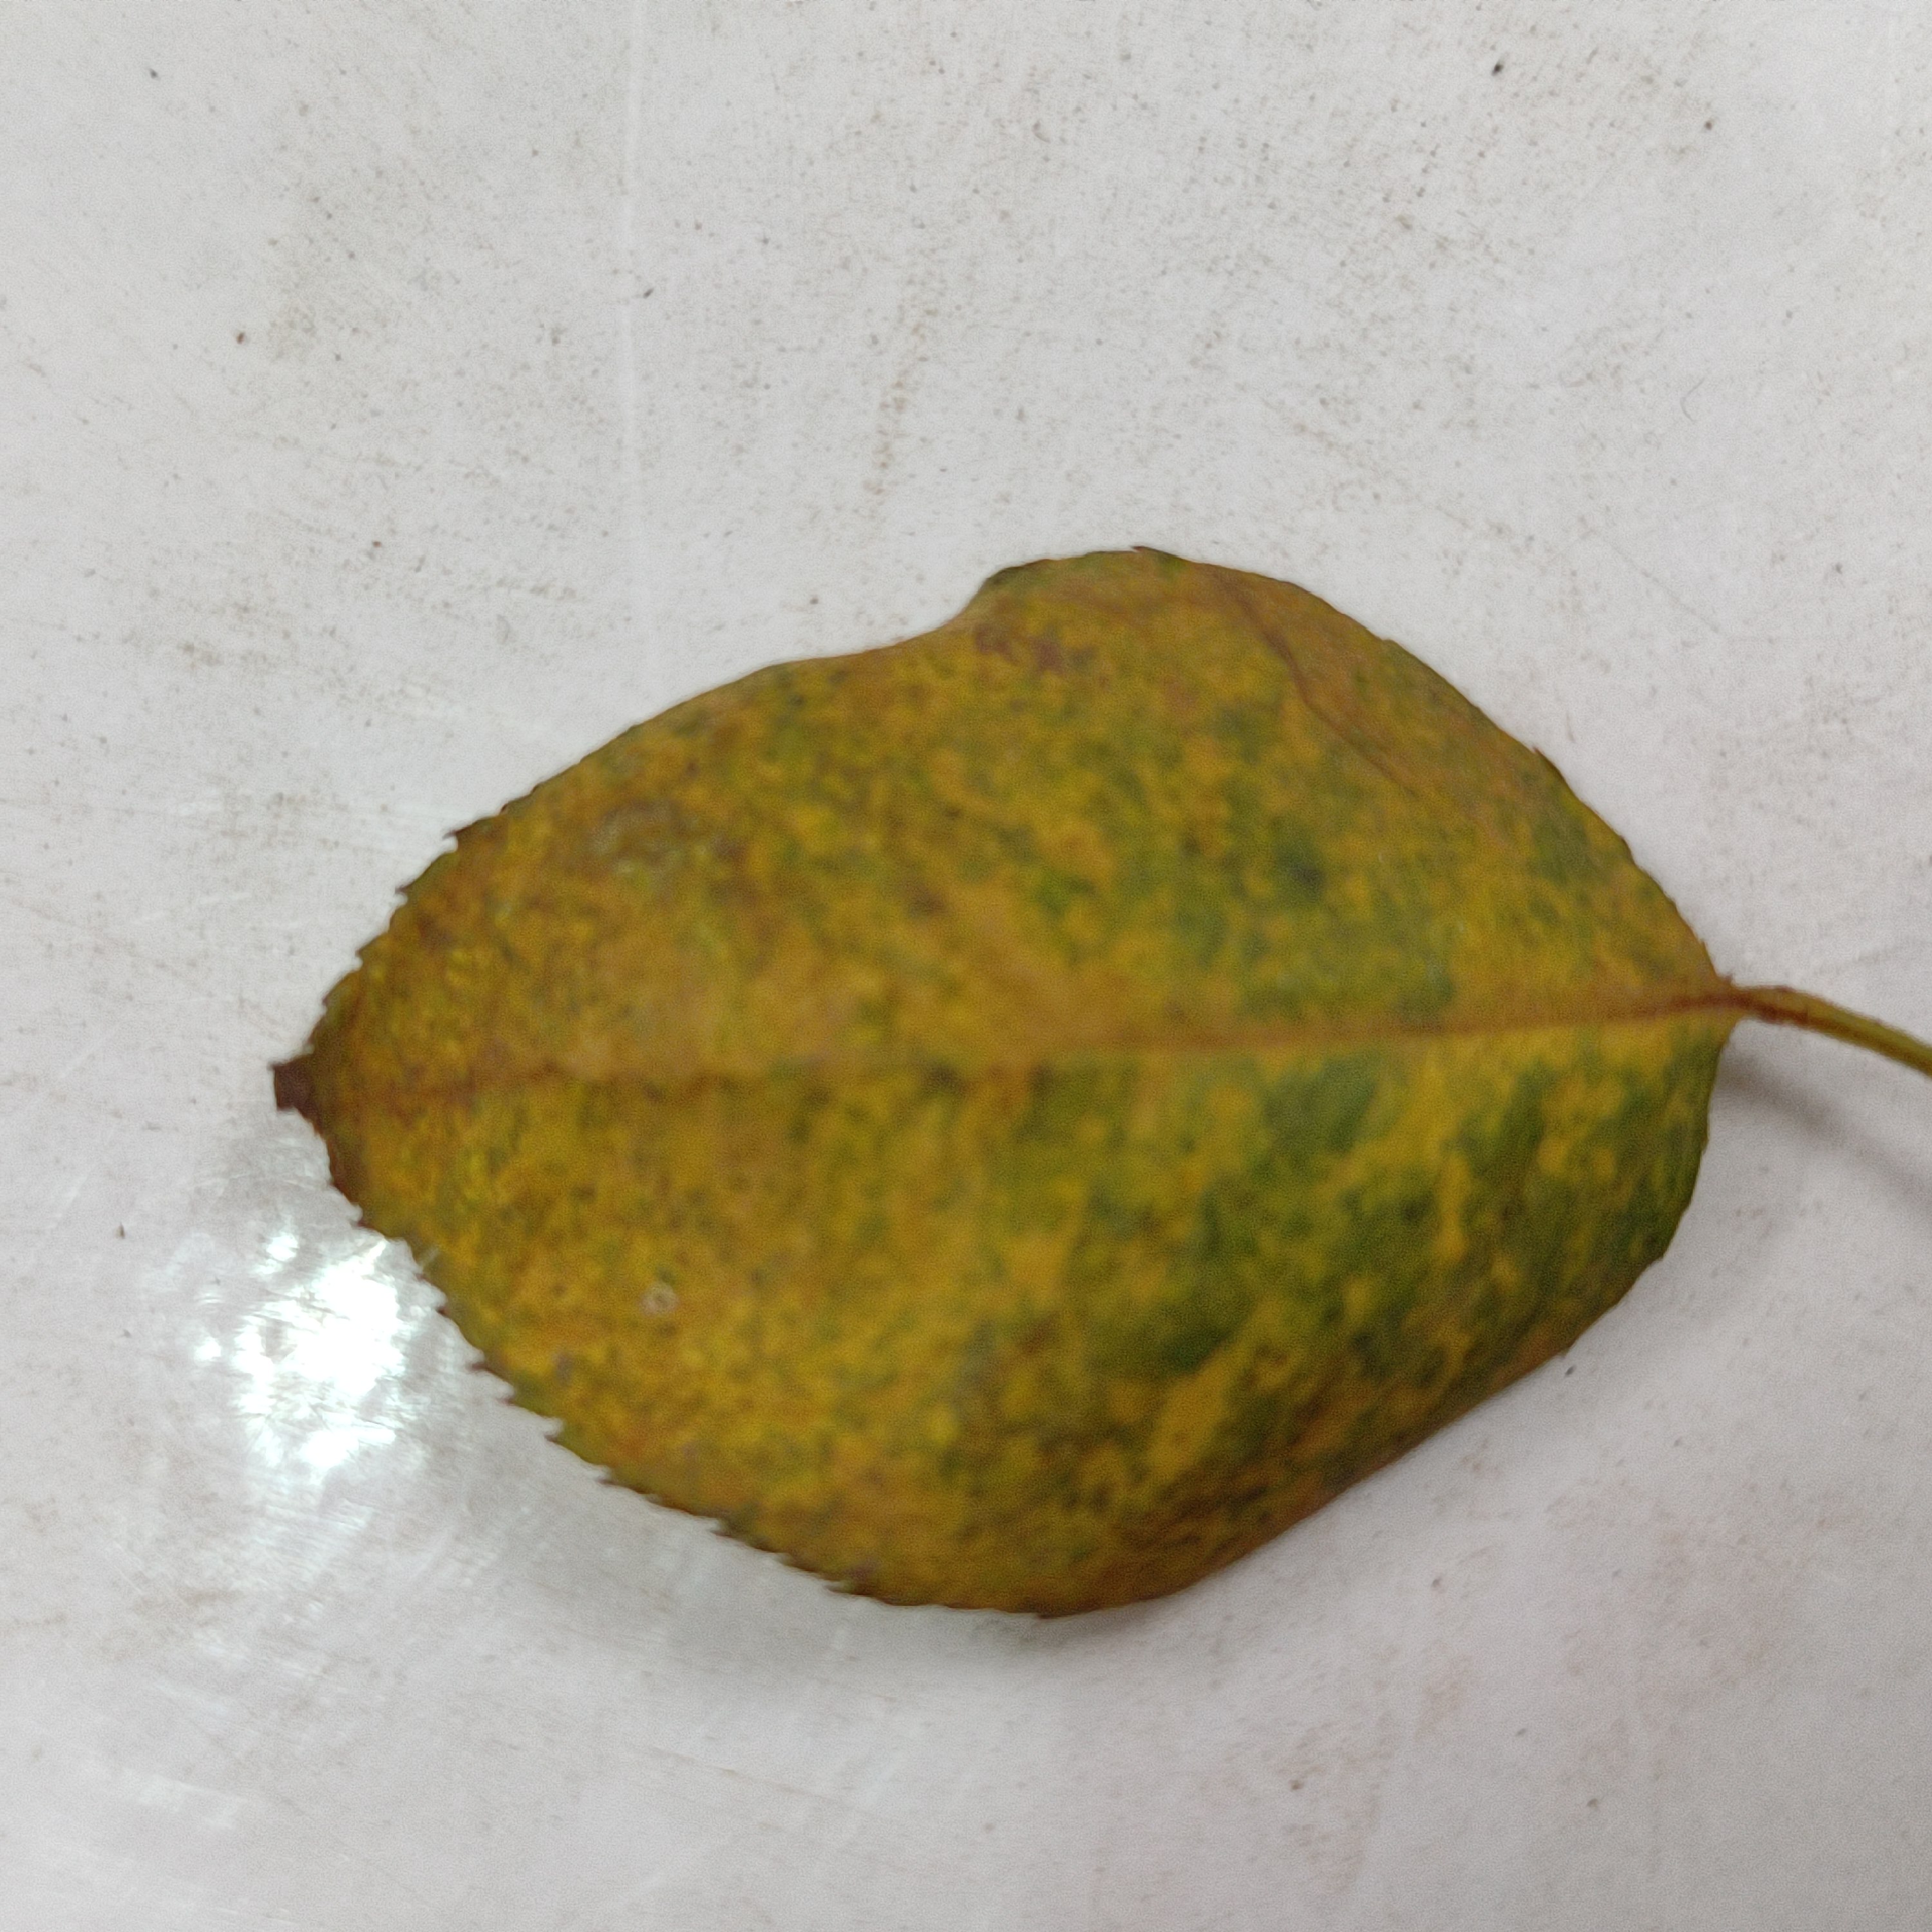
Label: Yellow Mosaic Virus